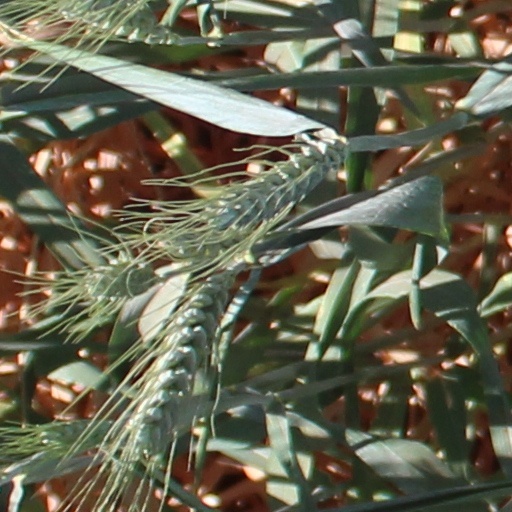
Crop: wheat